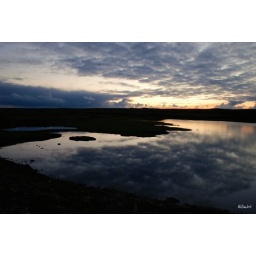
clouds in the lake